2020 New Zealand general election

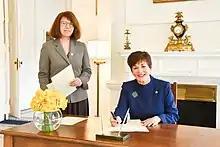
Governor-General Dame Patsy Reddy (right) issues the writ for the election before the chief electoral officer, Alicia Wright (left), on 13 September 2020.

Unless an early election is called or the election date is set to circumvent holding a by-election, a general election is held every three years. The previous election was held on 23 September 2017.